Olveston

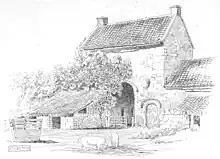
"The Mediaeval Gateway of Olveston Court" by Samuel Loxton, c. 1890The gateway and moat may be compared to that at Markenfield Hall in North Yorkshire(Bristol Reference Library)

Olveston is a small village and larger parish in South Gloucestershire, England. The parish comprises the villages of Olveston and Tockington, and the hamlets of Old Down, Ingst and Awkley. The civil parish population at the 2011 census was 2,033. Alveston became a separate church parish in 1846. The district has been inhabited since the Stone Age, and the salt marshes that made up almost half of the parish, were progressively drained in Roman and Saxon times. A sea wall was constructed at the same time to prevent flooding from the nearby estuary of the River Severn.